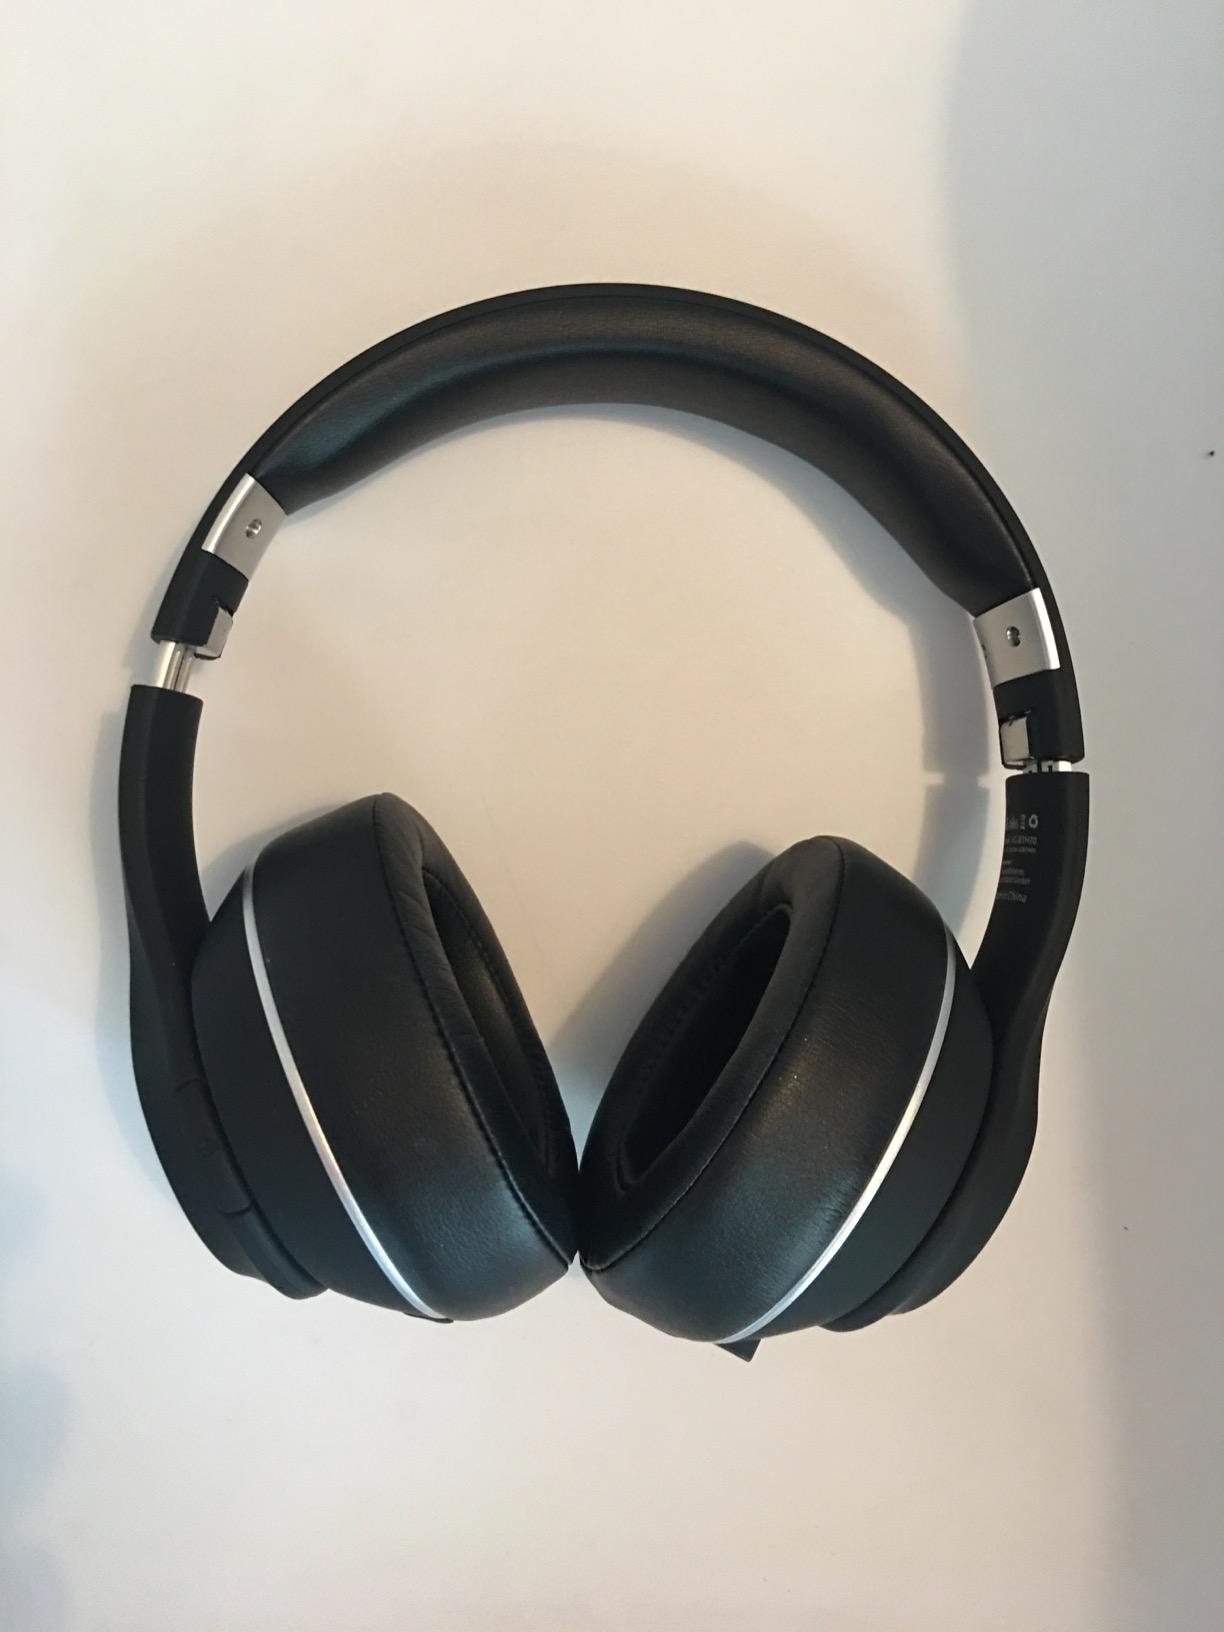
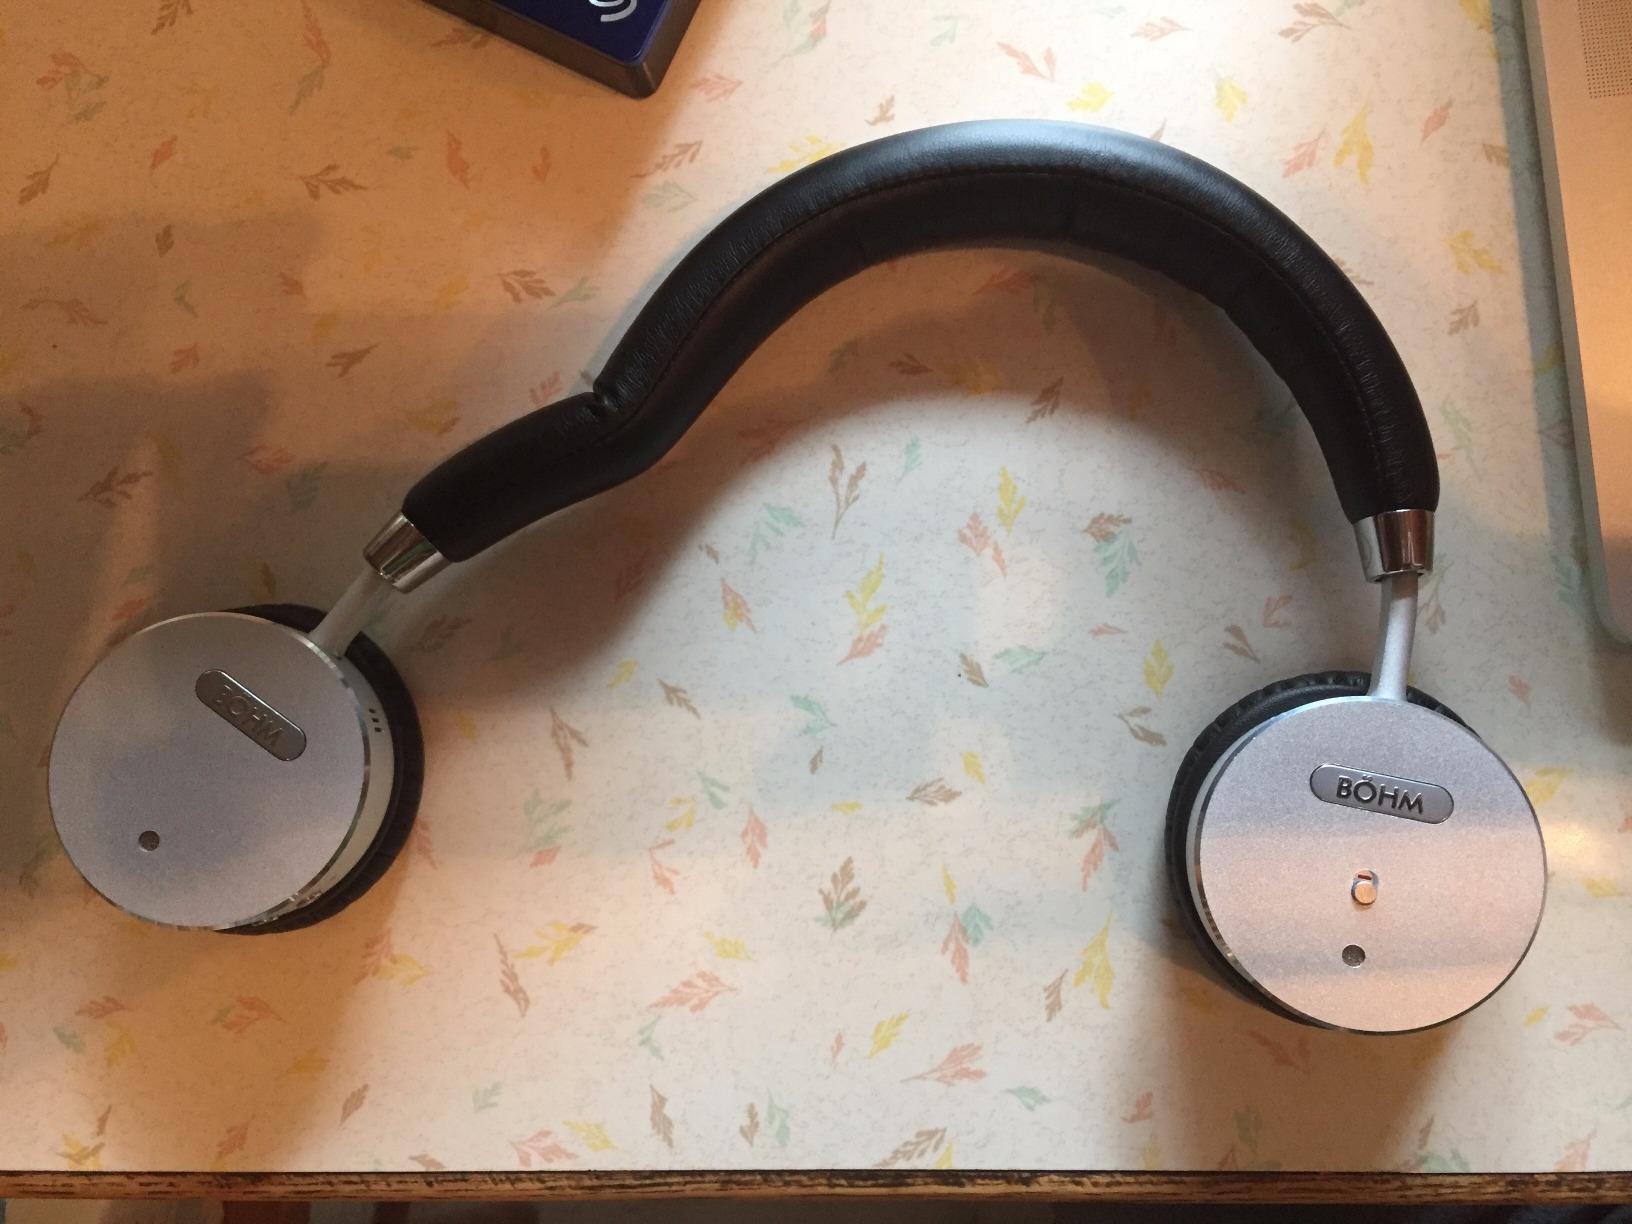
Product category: headphones
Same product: no